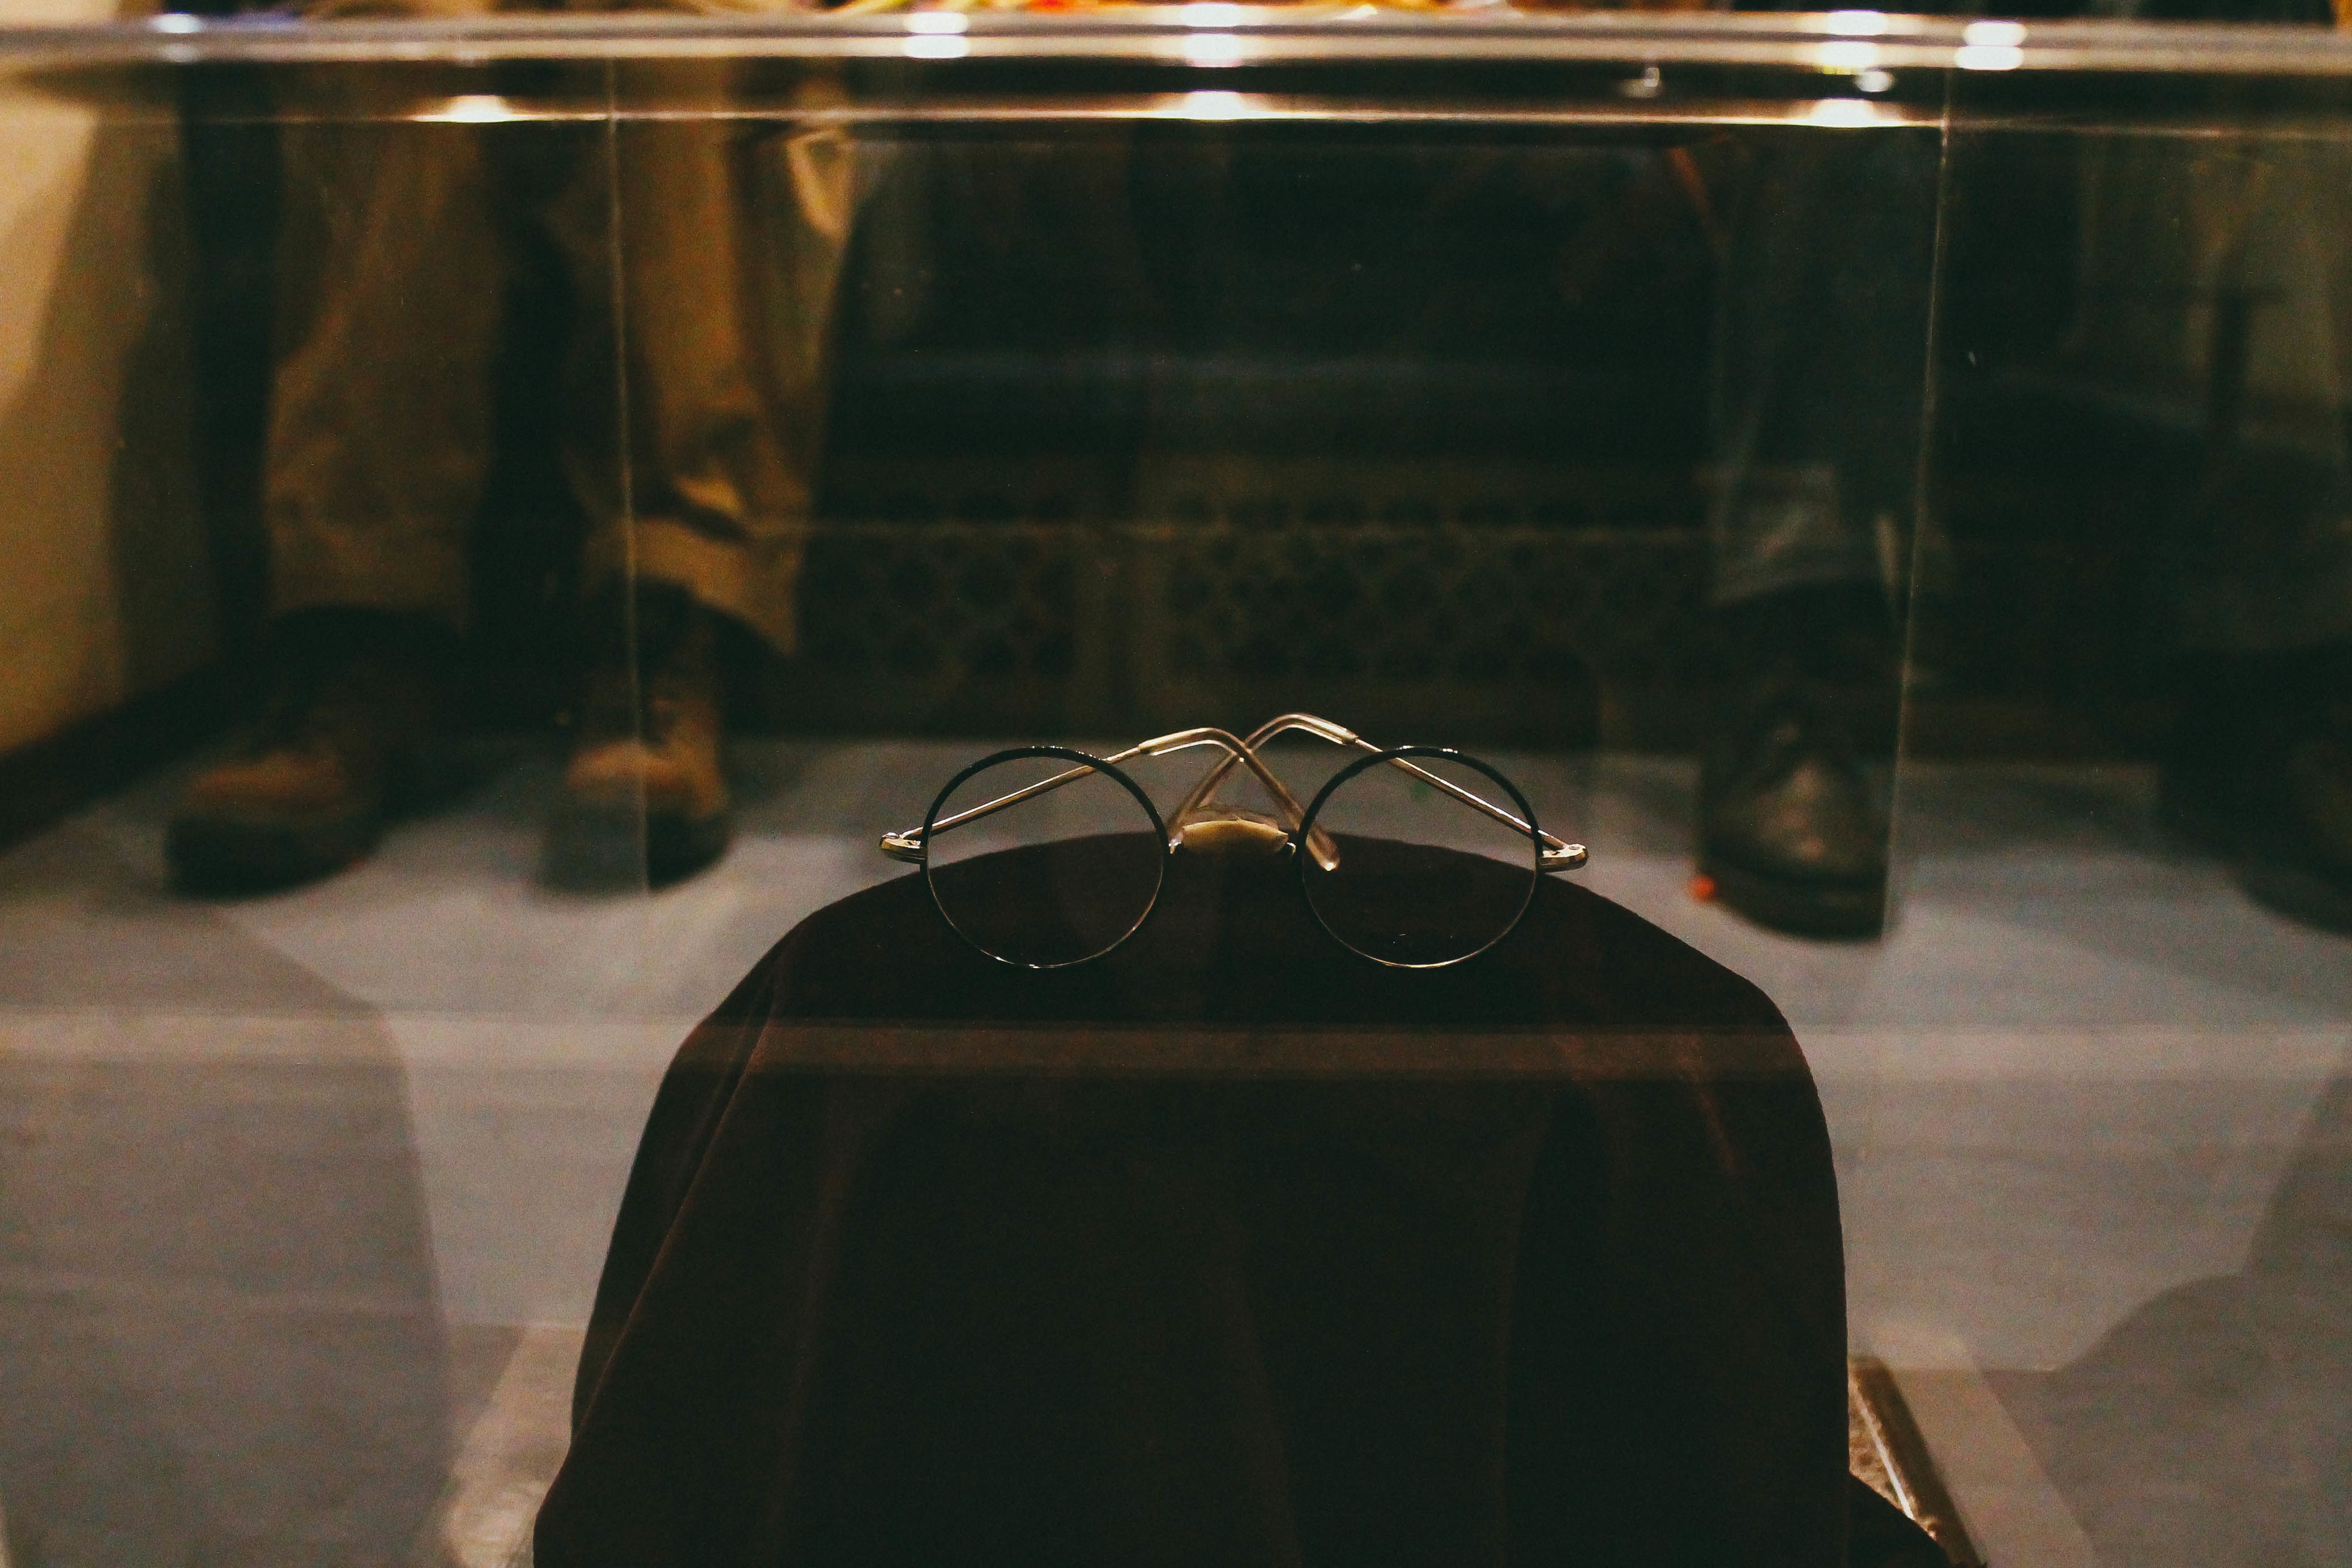
table, light, glass, darkness, black, lighting, design, sunglasses, glasses, shape, vision care